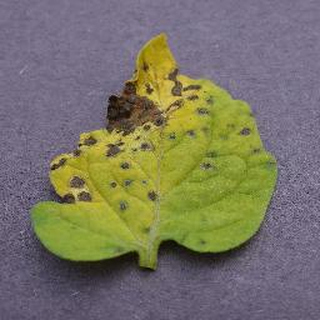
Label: tomato_septoria_leaf_spot